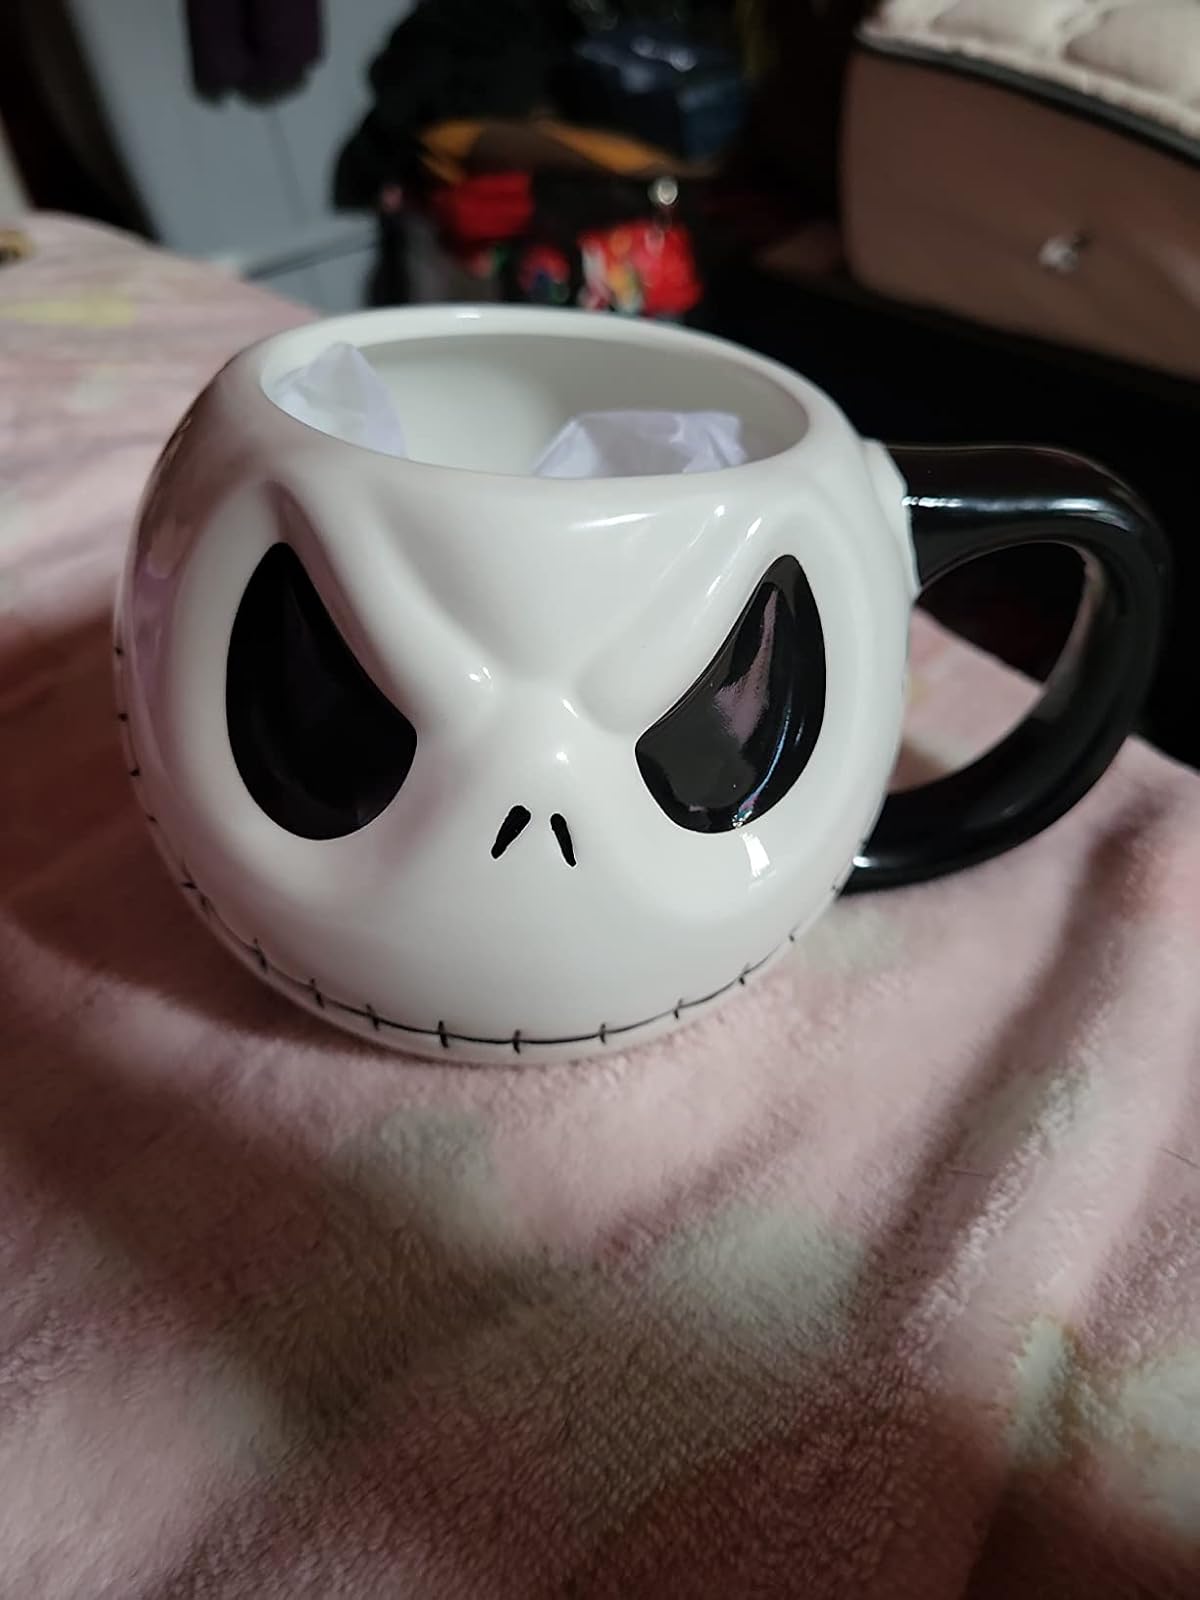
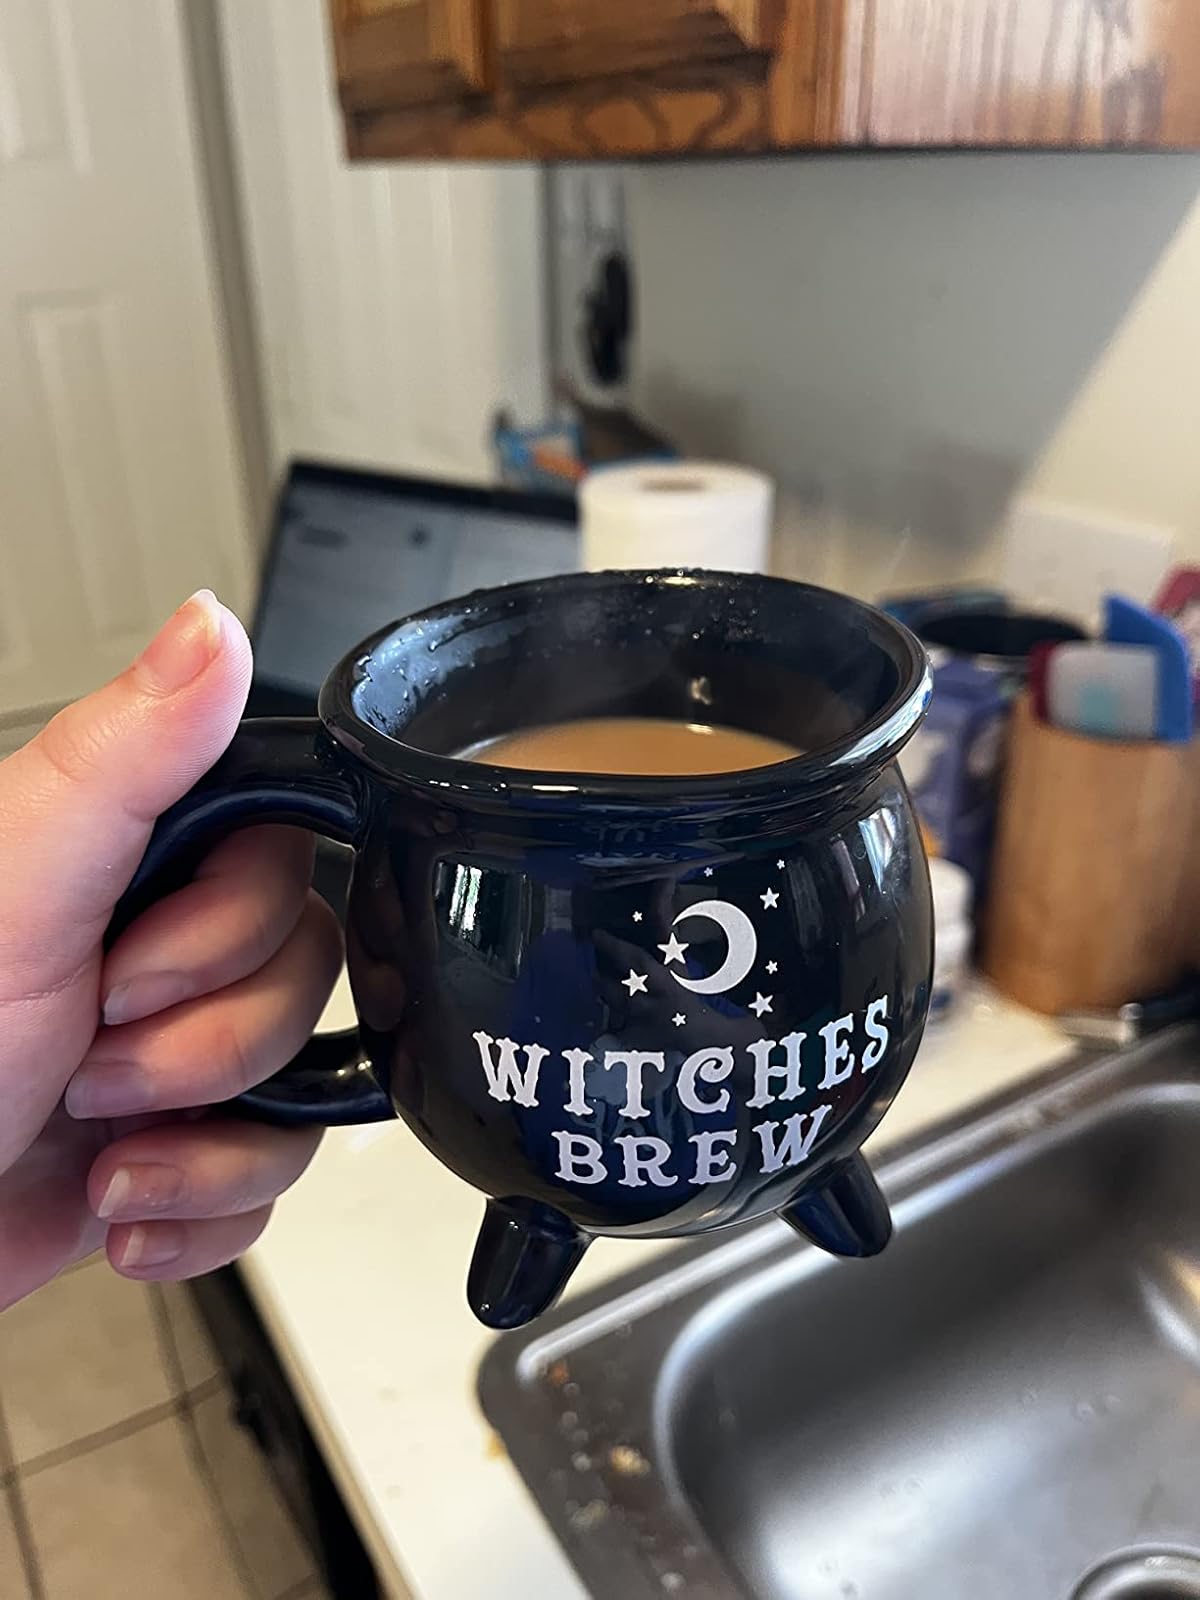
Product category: items_mug
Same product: no